Sod

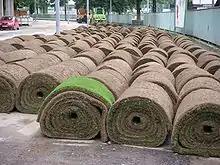
Turf rolls

Sod is the upper layer of turf that is harvested for transplanting. Turf consists of a variable thickness of a soil medium that supports a community of turfgrasses. In British and Australian English, sod is more commonly known as "turf", and the word "sod" is limited mainly to agricultural senses. Sod is typically made with grasses that spread laterally through the soil and form a dense mat.